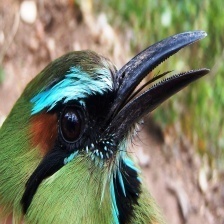
Species: TURQUOISE MOTMOT
Scientific name: EUMOMOTA SUPERCILIOSA